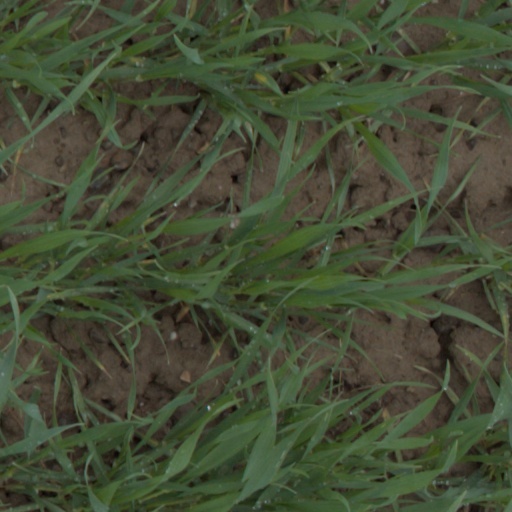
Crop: wheat